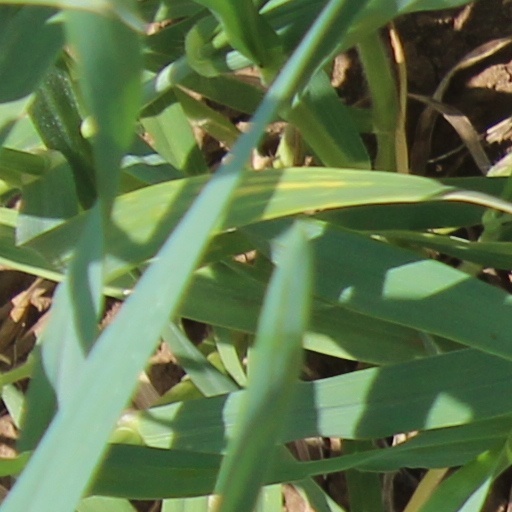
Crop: wheat